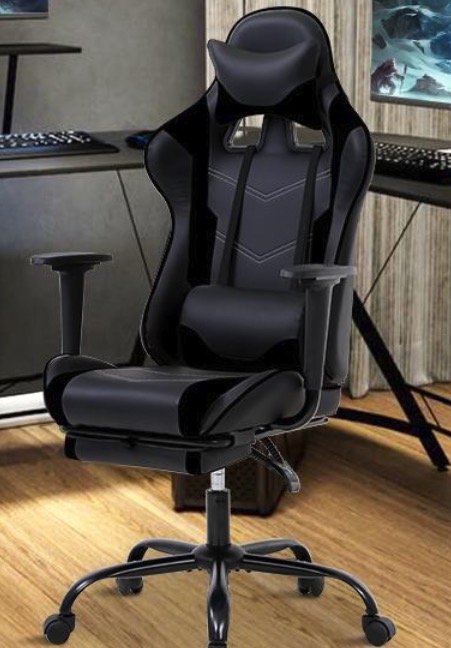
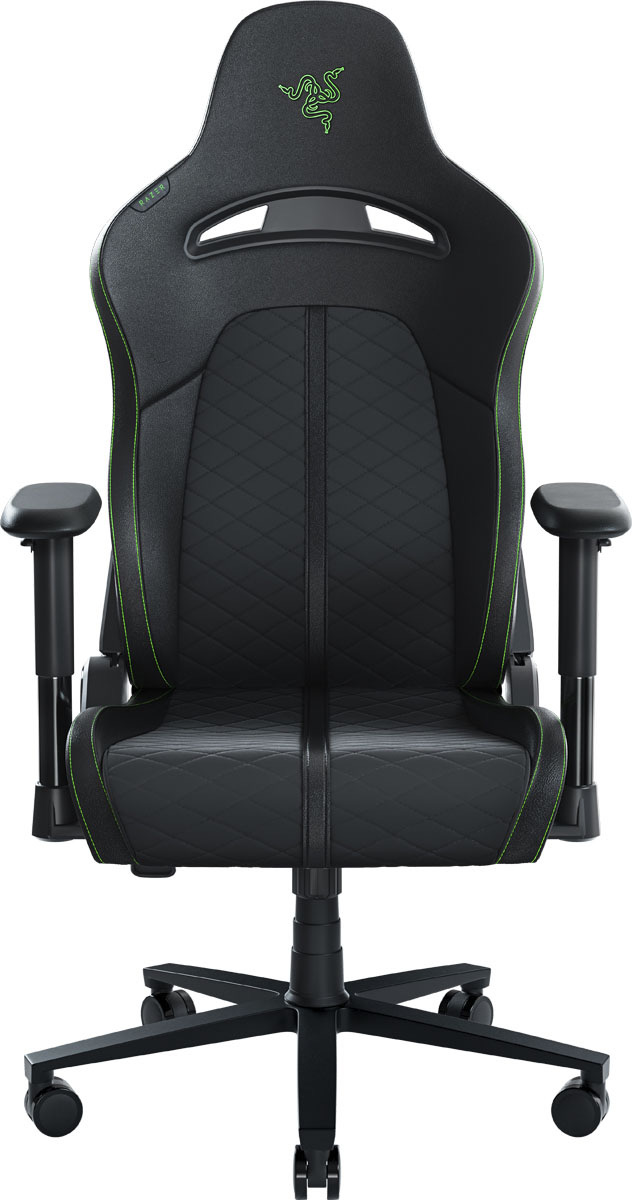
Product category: items_chair
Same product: no